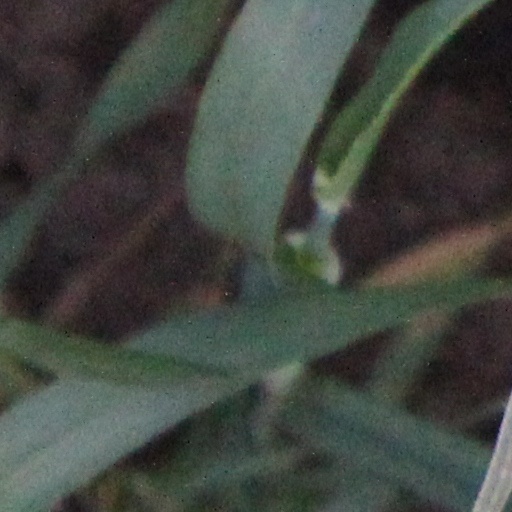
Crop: wheat